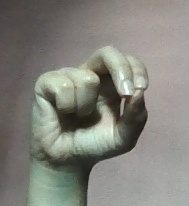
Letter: gaaf